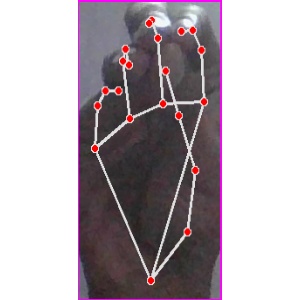
अक्षर: ङ